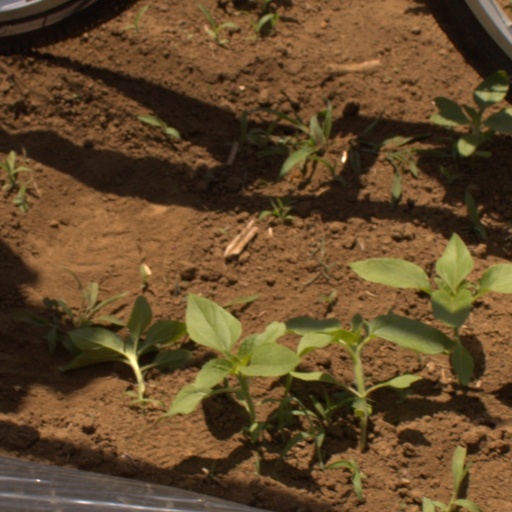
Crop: Jerusalem artichoke